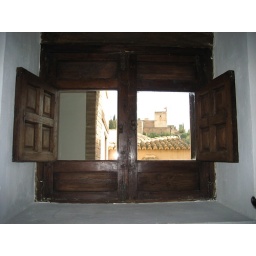
The window in our bedroom